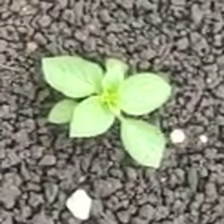
Weed species: Kena_(Commplina_benghalensio)